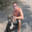
Label: man